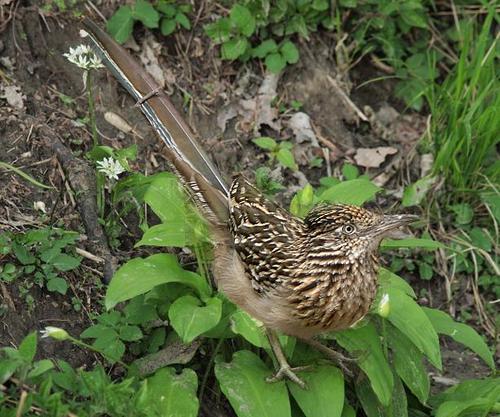
Bird species: Geococcyx
Bird type: landbird
Background: land